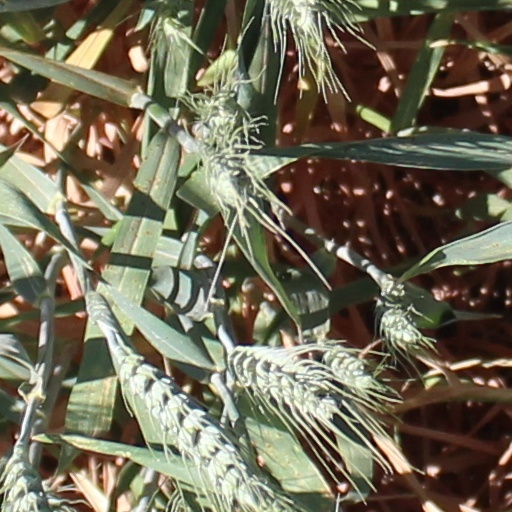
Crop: wheat